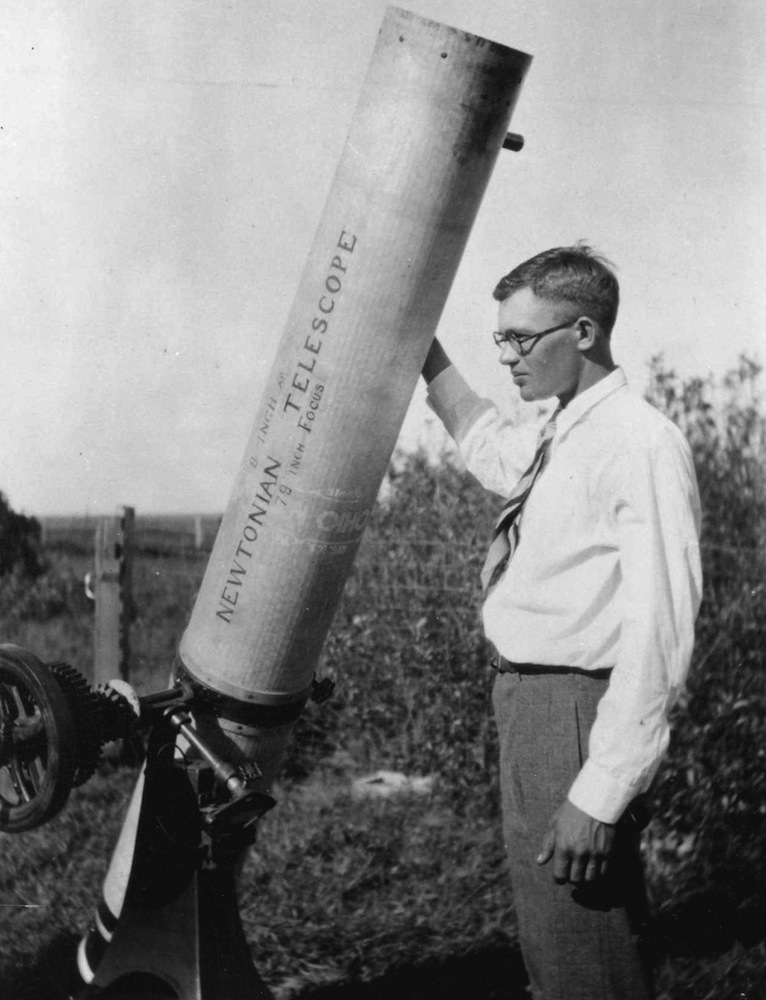
ไคลด์ ทอมบอ

| image = Clyde W. Tombaugh.jpeg
| caption = ไคลด์ ทอมบอ ในไร่นาของครอบครัวกับกล้องโทรทรรศน์ทำเอง (1928)
| birth_name = Clyde William Tombaugh
| birth_place = สตรีเตอร์ รัฐอิลลินอย สหรัฐ
| death_place = ลาสครูเซส รัฐนิวเม็กซิโก สหรัฐ
| spouse = แพทรีเซ๊ย
| children = แอนเนต กับ อัลเดน
| relatives = เคลย์ตัน เคอร์ชอว์ (เหลนชาย)แมทธิว ทอมบอริชาร์ด ทอมบอ
| nationality = อเมริกัน
| occupation = นักดาราศาสตร์
| alma_mater = มหาวิทยาลัยแคนซัส
| known_for = ผู้ค้นพบดาวพลูโต
| awards = Jackson-Gwilt Medal (1931)New Mexico State University Board of Regents Medal (1980)Rittenhouse Medal (1990)
ไคลด์ วิลเลียม ทอมบอ (; 4 กุมภาพันธ์ พ.ศ. 2449 – 17 มกราคม พ.ศ. 2540) เป็นนักดาราศาสตร์ชาวอเมริกันผู้ค้นพบดาวเคราะห์แคระพลูโตเมื่อ พ.ศ. 2473
ทอมบอ เกิดที่เมืองสตรีเตอร์ รัฐอิลลินอย ครอบครัวยากจนเกินกว่าที่จะส่งทอมบอ เข้าศึกษาในมหาวิทยาลัยได้ หลังจากครอยครัวย้ายไปเมืองอยู่ที่รัฐแคนซัส ทอมบอ ได้สร้างกล้องโทรทัศน์ขึ้นด้วยตนเองเพื่อใช้ส่องดูดาว จากการส่งภาพวาดดาวพฤหัสและดาวอังคารที่เขาศึกษาจากกล้องทำเองไปให้สถาบันหอดูดาวโลเวลล์ดู ทอมบอจึงได้งานเป็นผู้ช่วยนักดาราศาสตร์ที่นั่นแลได้ค้นพบดาวพลูโตดังกล่าวเมื่อ พ.ศ. 2473 การค้นพบนี้เองที่ทำให้ทอมบอ ได้เข้าศึกษาและจบสาขาดาราศาสตร์ที่มหาวิทยาลัยแคนซัสและมหาวิทยาลัยนอร์ทแอริโซนา
ไคลด์ ทอมบอ ทำงานที่หอดูดาวโลเวลล์ระหว่าง พ.ศ. 2472 - พ.ศ. 2488 จึงได้ย้ายไปสอนวิชาดาราศาสตร์ที่มหาวิทยาลัยนิวเม็กซิโกตั้งแต่ พ.ศ. 2498 จนเกษียณจากงานเมื่อ พ.ศ. 2516
ไคลด์ ทอมบอ ค้นพบดาวเคราะห์น้อย (asteroid) มากถึง 14 ดวง ซึ่งส่วนใหญ่เป็นผลพลอยได้จากการค้นหาดาวเตราะห์ต่างๆ รวมทั้งดาวพลูโต ราชสมาคมดาราศาสตร์ แห่งประเทศอังกฤษได้มอบ "เหรียญรางวัลแจ็กสัน-วิลท์" ให้แก่เขาเมื่อ พ.ศ. 2474 และเถ้ากระดูกของทอมบอส่วนหนึ่งได้รับการบรรจุไว้ในยานอวกาศ "นิวฮอไรซอน" ที่เดินทางไปยังดาวพลูโต
ไคลด์ วิลเลียม ทอมบอ ถึงแก่กรรมที่นิวเม็กซิโกเมื่ออายุ 91 ปี
== อ้างอิง ==
* The Cambridge Biograhical Encyclopedia / Edited by David Cystal-2nd ed., Cambridge University Press, 2000
หมวดหมู่:นักดาราศาสตร์ชาวอเมริกัน
หมวดหมู่:บุคคลที่เกิดในปี พ.ศ. 2449
หมวดหมู่:บุคคลที่เสียชีวิตในปี พ.ศ. 2540
หมวดหมู่:บุคคลจากรัฐอิลลินอย
หมวดหมู่:บุคคลจากรัฐนิวเม็กซิโก
หมวดหมู่:บุคคลจากรัฐแอริโซนา
หมวดหมู่:บุคคลจากรัฐแคนซัส